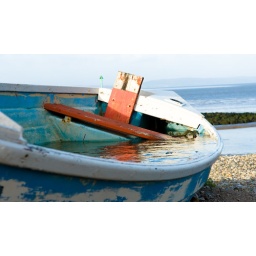
Boat with water on the inside. taken by my 10 year old son